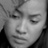
Emotion: sad